Aubrey Coleman

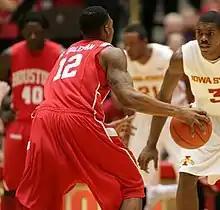
Coleman with the Houston Cougars in 2010

Aubrey Gene Coleman (born October 9, 1987) is an American former professional basketball player. He played college basketball as an all-Conference USA player for the University of Houston where he became the NCAA's leading scorer for the 2010 season.